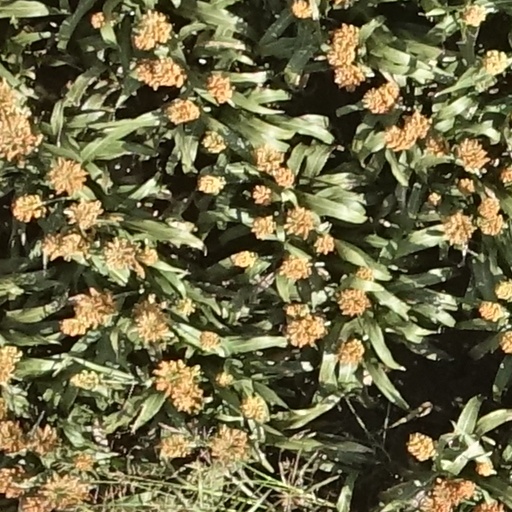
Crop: sorghum